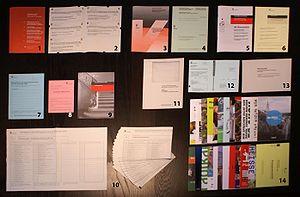
L'initiative populaire fédérale est un droit civique suisse permettant, sur le plan fédéral, à 100 000 citoyens ayant le droit de vote, de proposer une modification totale ou partielle de la Constitution fédérale et de la soumettre à la votation populaire. Les citoyens à l'origine de l'initiative, rassemblés au sein d'un comité d'initiative, disposent de 18 mois pour récolter l'approbation de 100 000 citoyens. Pour ce faire, les 100 000 citoyens doivent apposer leur signature manuscrite sur une liste de signature mentionnant notamment le texte et le titre de l'initiative populaire. Si 100 000 signatures sont récoltées dans un délai de 18 mois, l'initiative populaire est soumise à la votation populaire. Dans le cas inverse, l'initiative est déclarée « non-aboutie » et la procédure est terminée. L'initiative populaire trouve son pendant dans tous les cantons suisses, la procédure, notamment le nombre de signatures requises et le délai pour les récolter, variant entre les cantons.
La votation populaire en Suisse est un scrutin populaire par lequel les membres d'une collectivité ayant le droit de vote prennent des décisions. Une votation peut être organisée au niveau communal, cantonal ou fédéral. Elle peut porter sur la création ou la modification de lois, des actions concrètes, des modifications de la constitution, la ratification d'un accord international. Le résultat d'une votation est contraignant, les autorités étant dans l'obligation d'appliquer le résultat du vote quelles que soient les recommandations qu'elles auraient pu communiquer. On distingue deux types de votations :
Il existe diverses élections en Suisse.